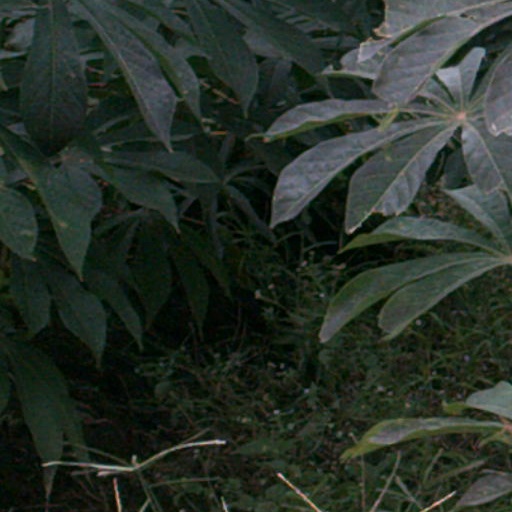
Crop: cassava